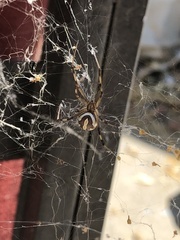
Species: Lactrodectus_hesperus